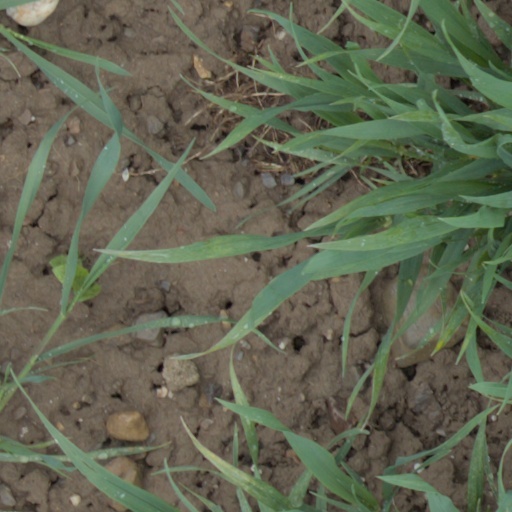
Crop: wheat